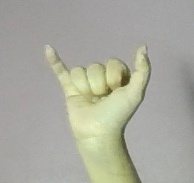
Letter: ya